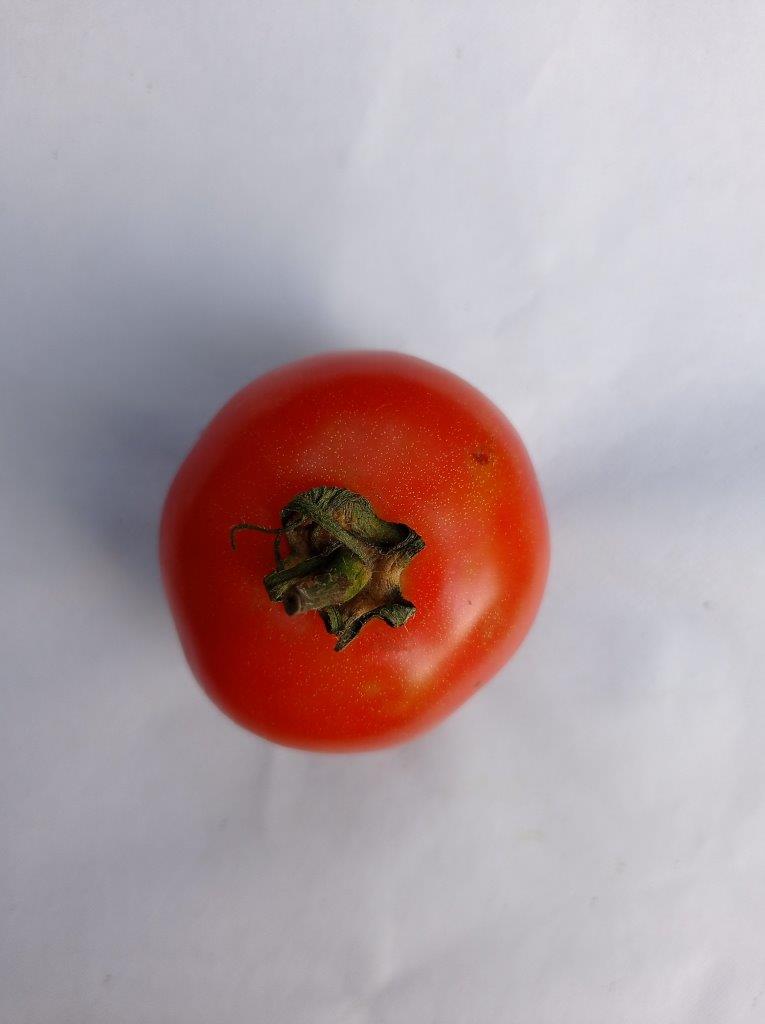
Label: Fresh